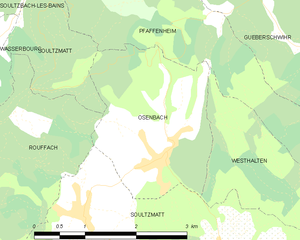
Carte des communes françaises